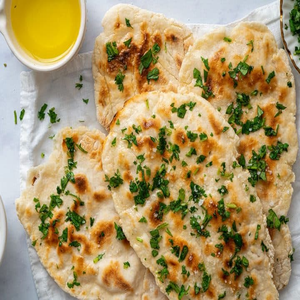
Dish: naan